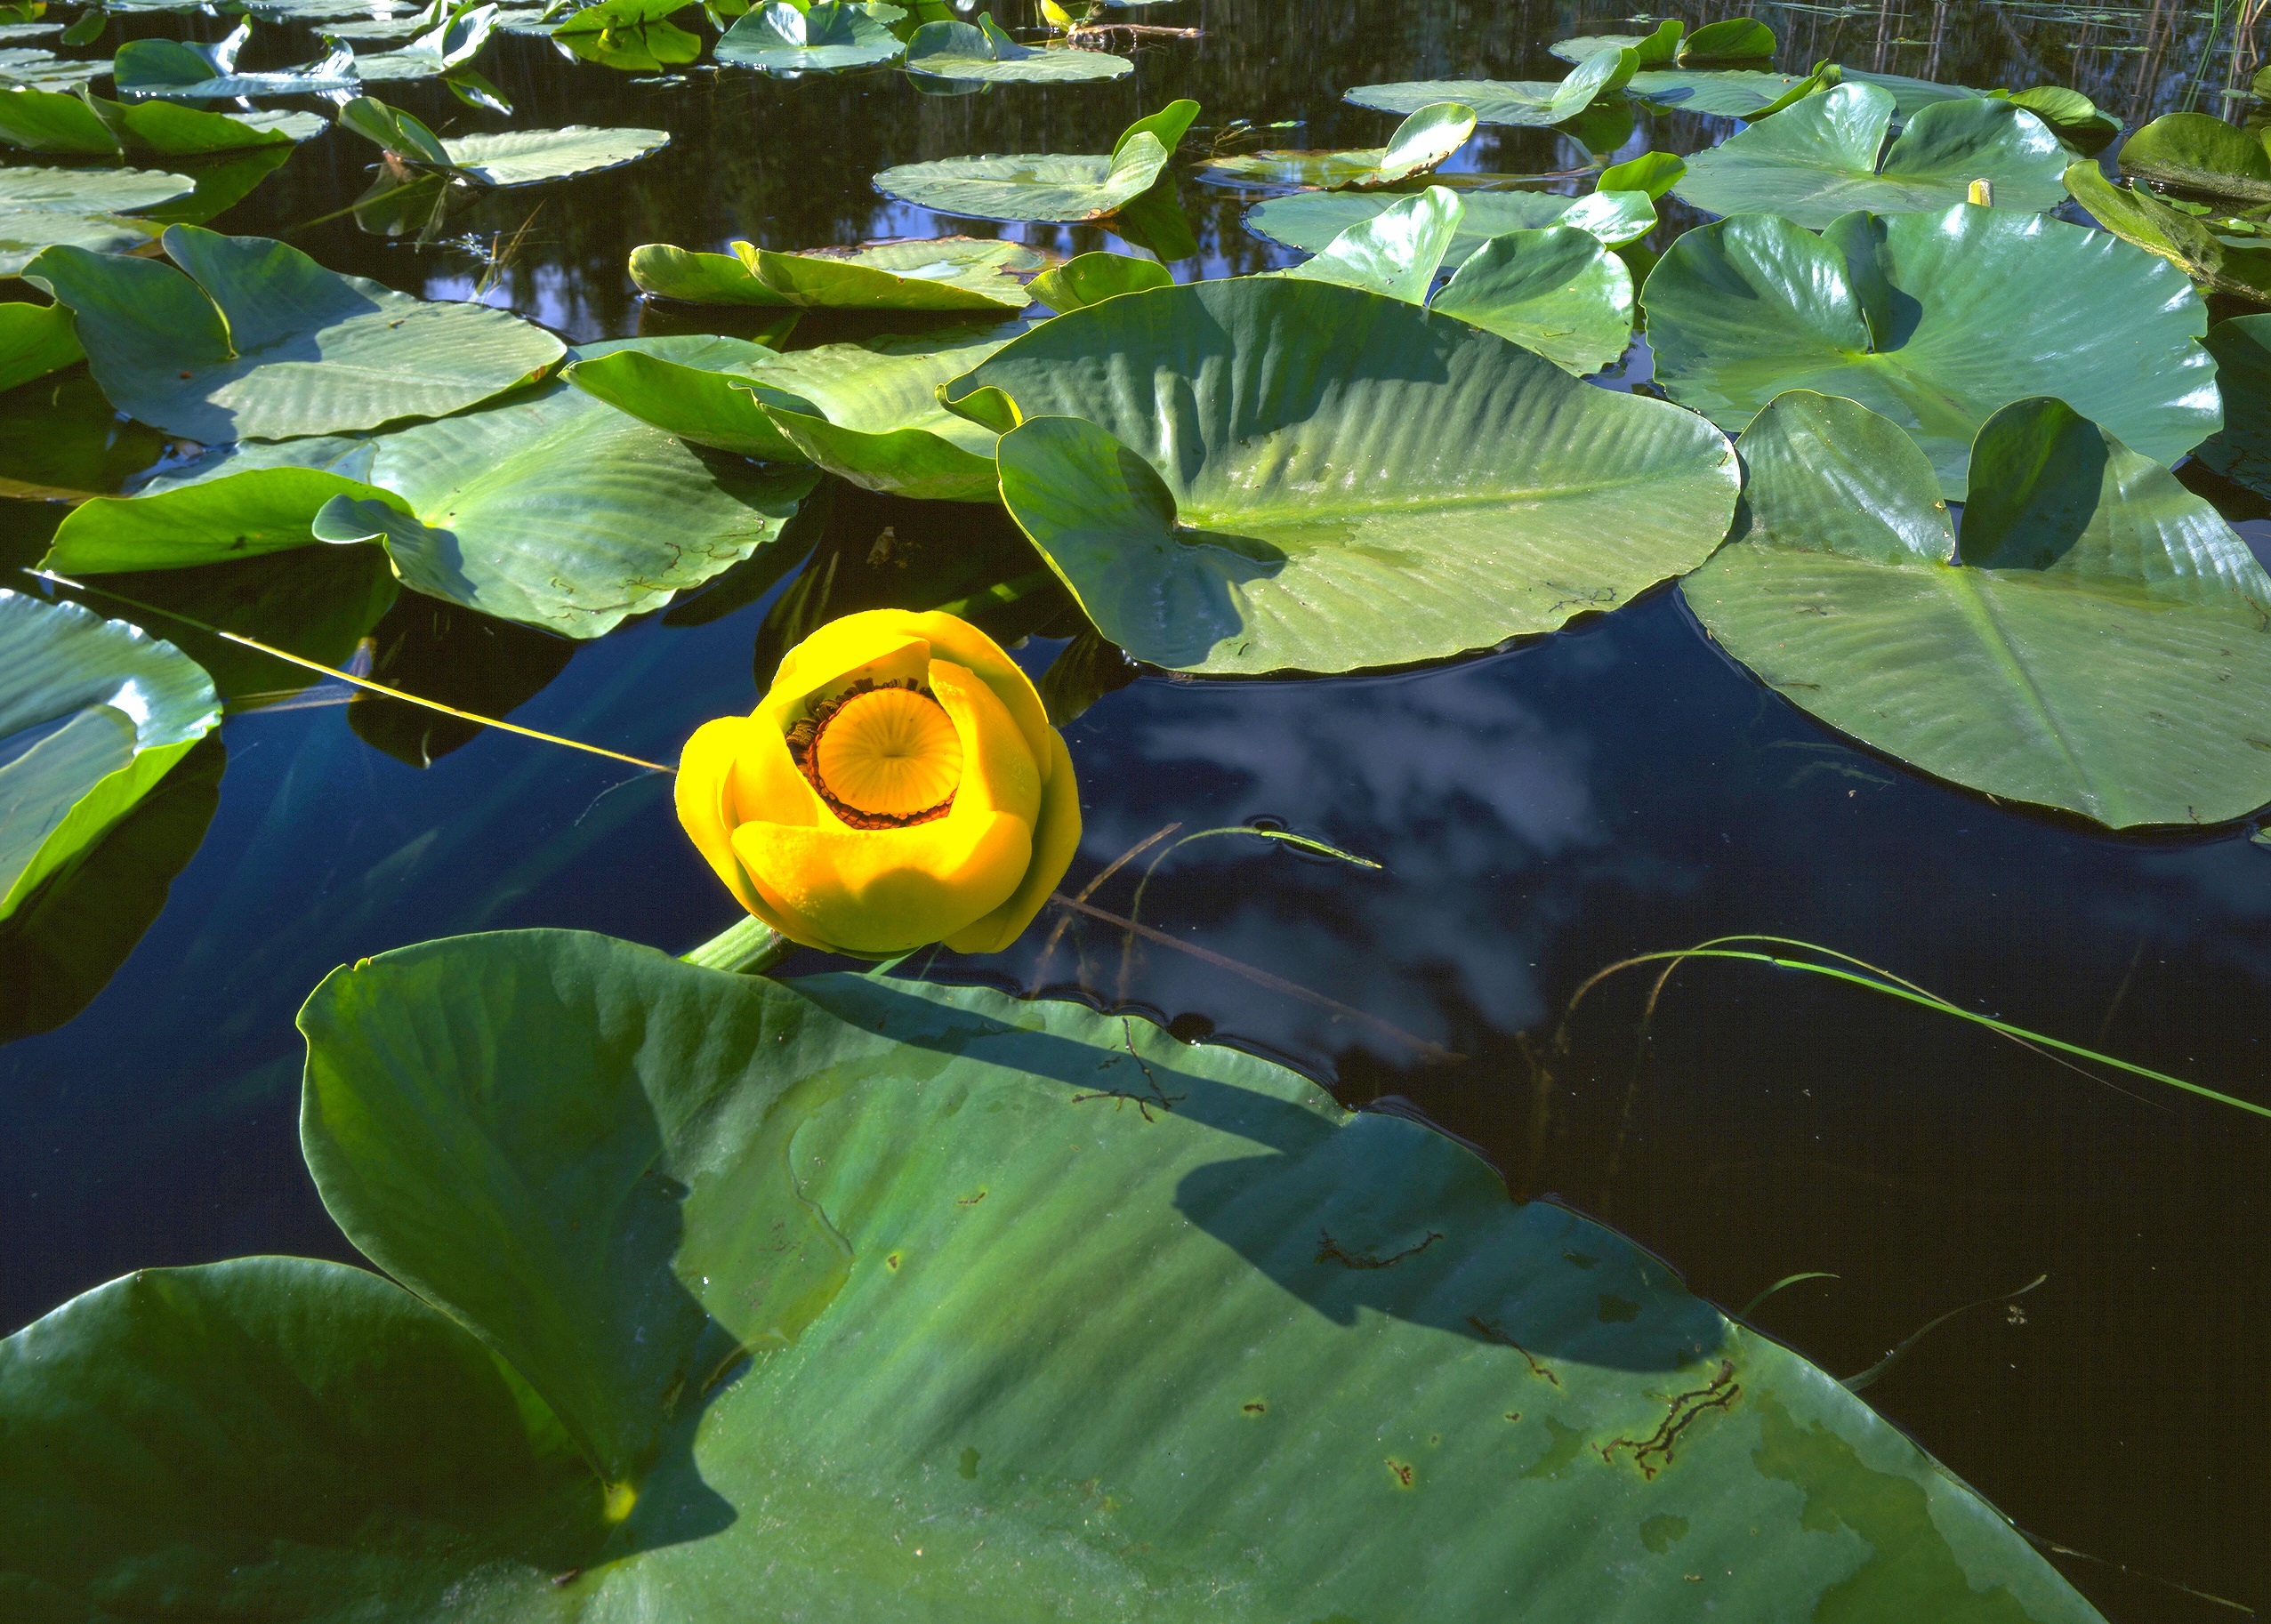
water, nature, plant, leaf, flower, pond, green, reflection, jungle, botany, yellow, garden, sacred lotus, aquatic plant, flora, lilies, lotus, arum, flowering plant, land plant, lotus family, proteales